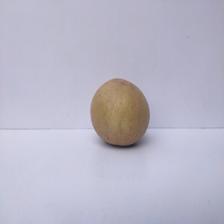
Size: Large